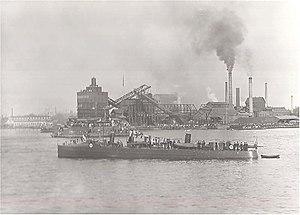
La liste qui suit constitue la liste des torpilleurs de l'United States Navy, la marine de guerre des États-Unis. Ils sont désignés par le code d'immatriculation TB.